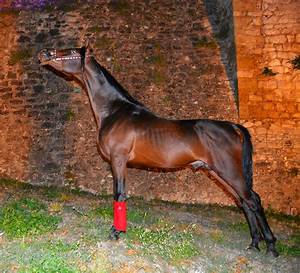
Label: cavallo